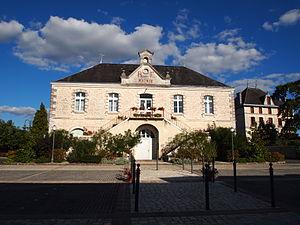
Mairie d'Aunac en Charente (France)
Aunac-sur-Charente est, à partir du 1ᵉʳ janvier 2017, une commune nouvelle française, située dans le département de la Charente, en région Nouvelle-Aquitaine.
Aunac est une ancienne commune du Sud-Ouest de la France, située dans le département de la Charente. Depuis le 1ᵉʳ janvier 2017, elle est intégrée à la commune nouvelle d'Aunac-sur-Charente.